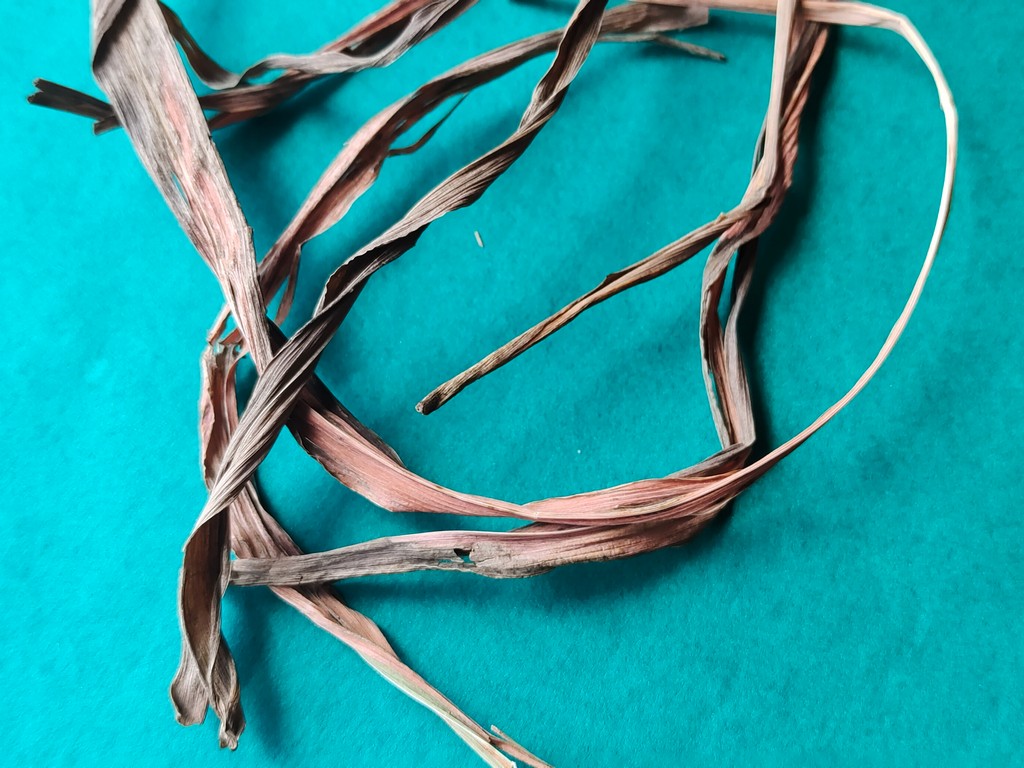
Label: Dried